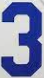
Number: 3